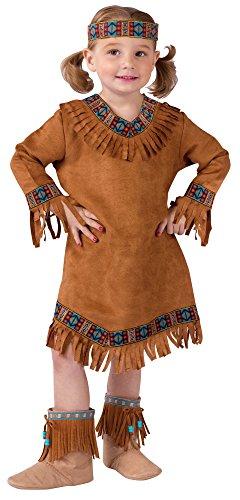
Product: Fun World Costumes Baby Girl's Native American Toddler Girl Costume, Brown, Large(3T-4T)
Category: Toys & Games | Dress Up & Pretend Play | Costumes
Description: Includes stripe ruffle top dress with turquoise satin poodle skirt, attached petticoat and neckerchief.
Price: $17.88
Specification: ProductDimensions:10.1x7.5x1.9inches|ItemWeight:7.2ounces|ShippingWeight:7.2ounces(Viewshippingratesandpolicies)|DomesticShipping:ItemcanbeshippedwithinU.S.|InternationalShipping:ThisitemcanbeshippedtoselectcountriesoutsideoftheU.S.LearnMore|ASIN:B0023AKWKI|Itemmodelnumber:111021L|Manufacturerrecommendedage:12months-10years